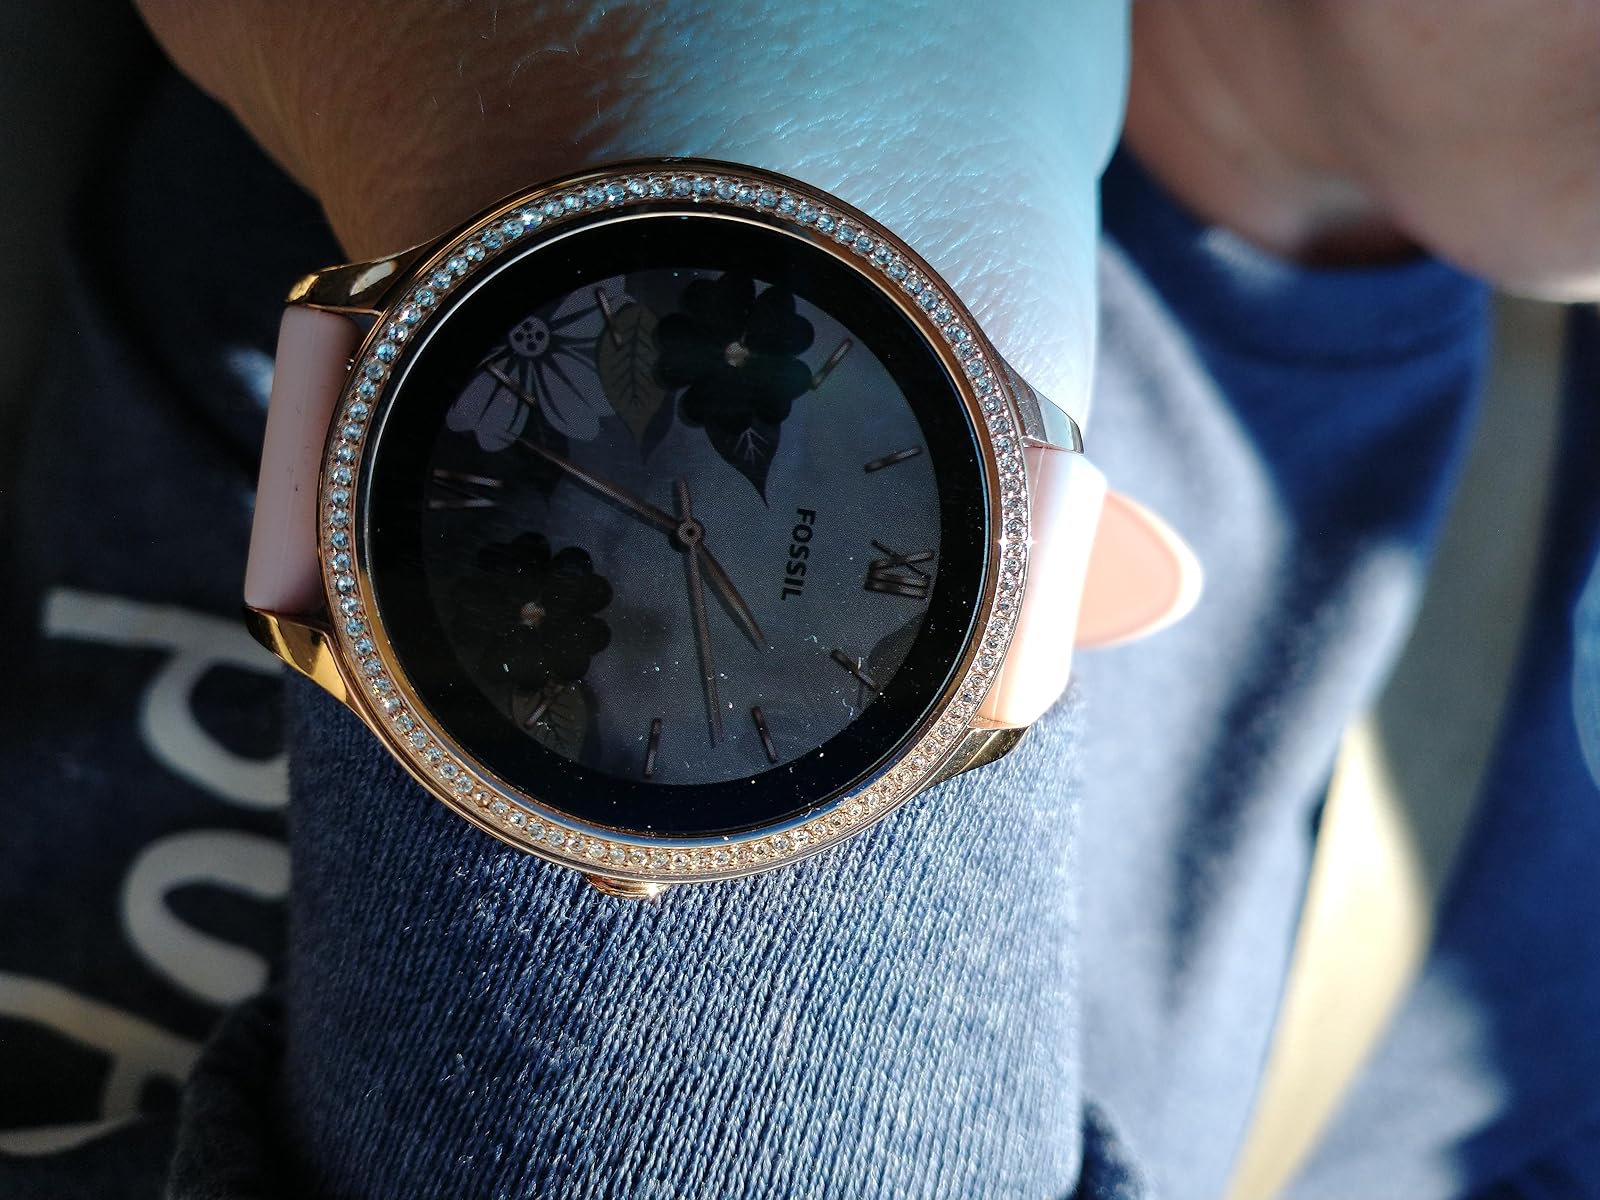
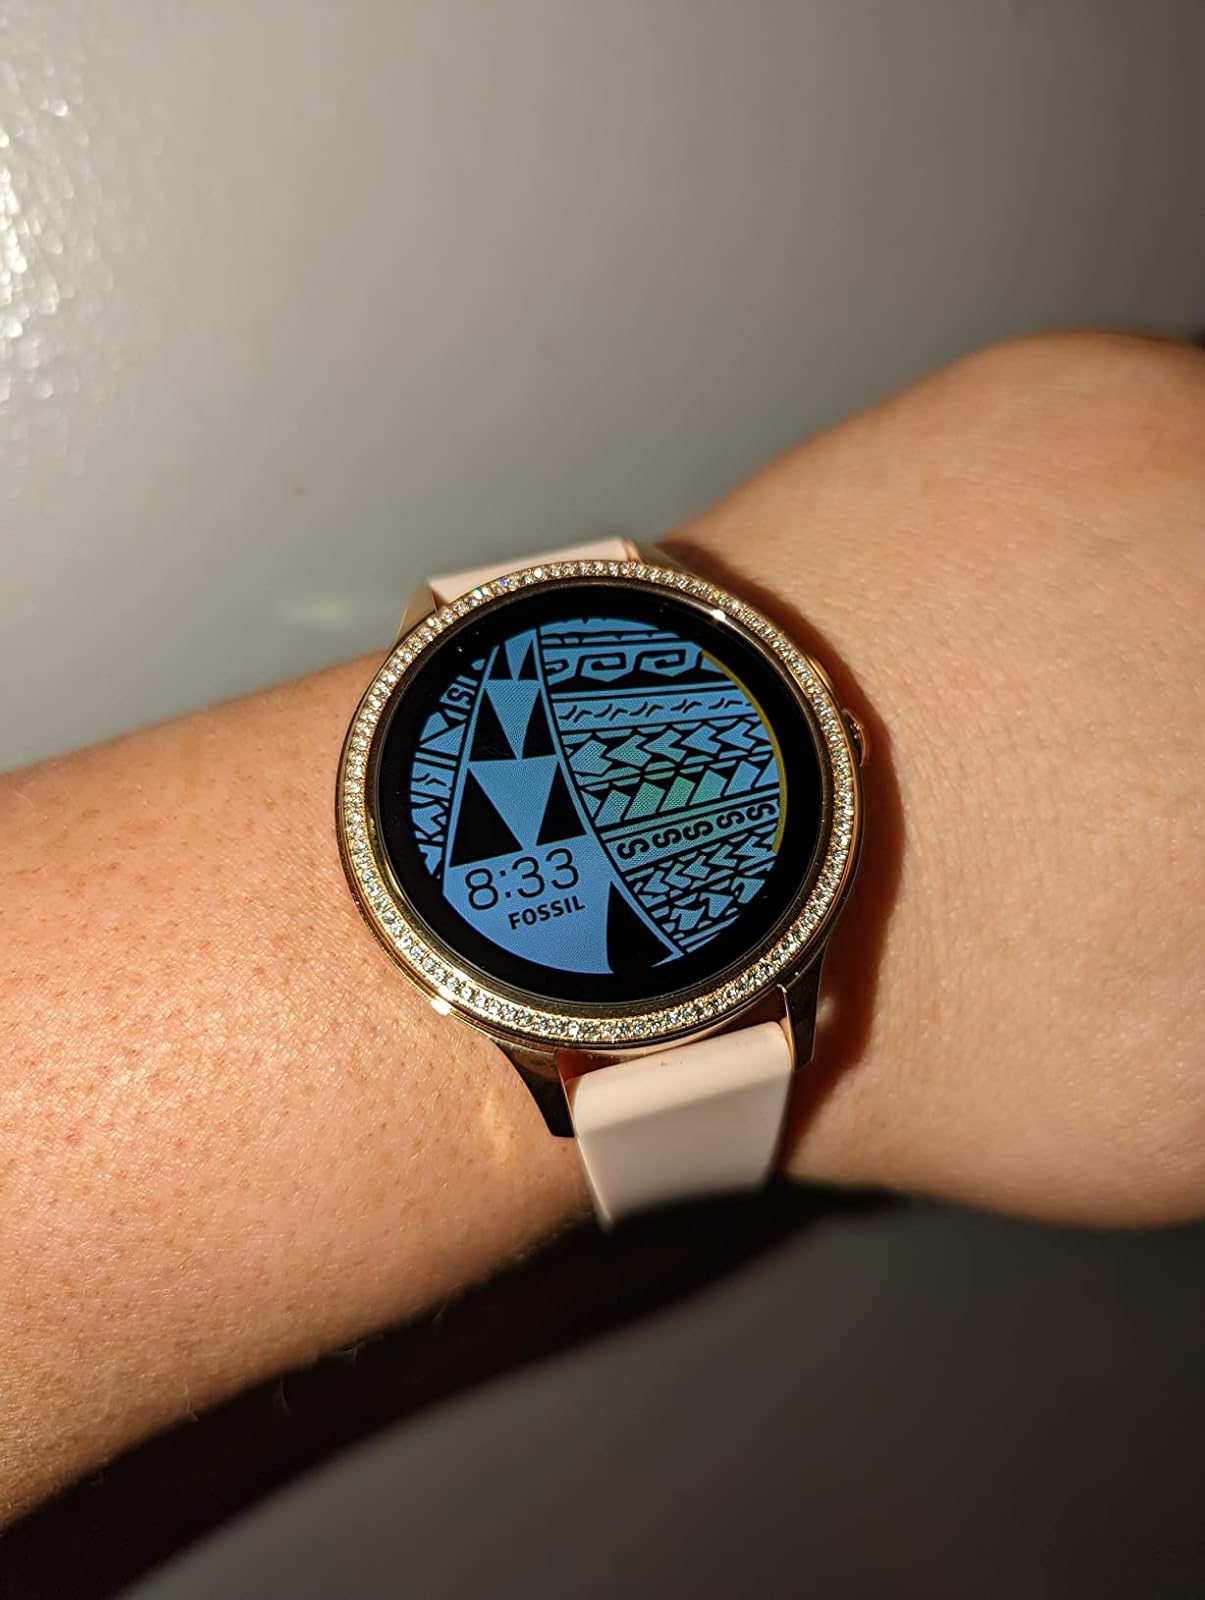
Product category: smartwatch
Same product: yes